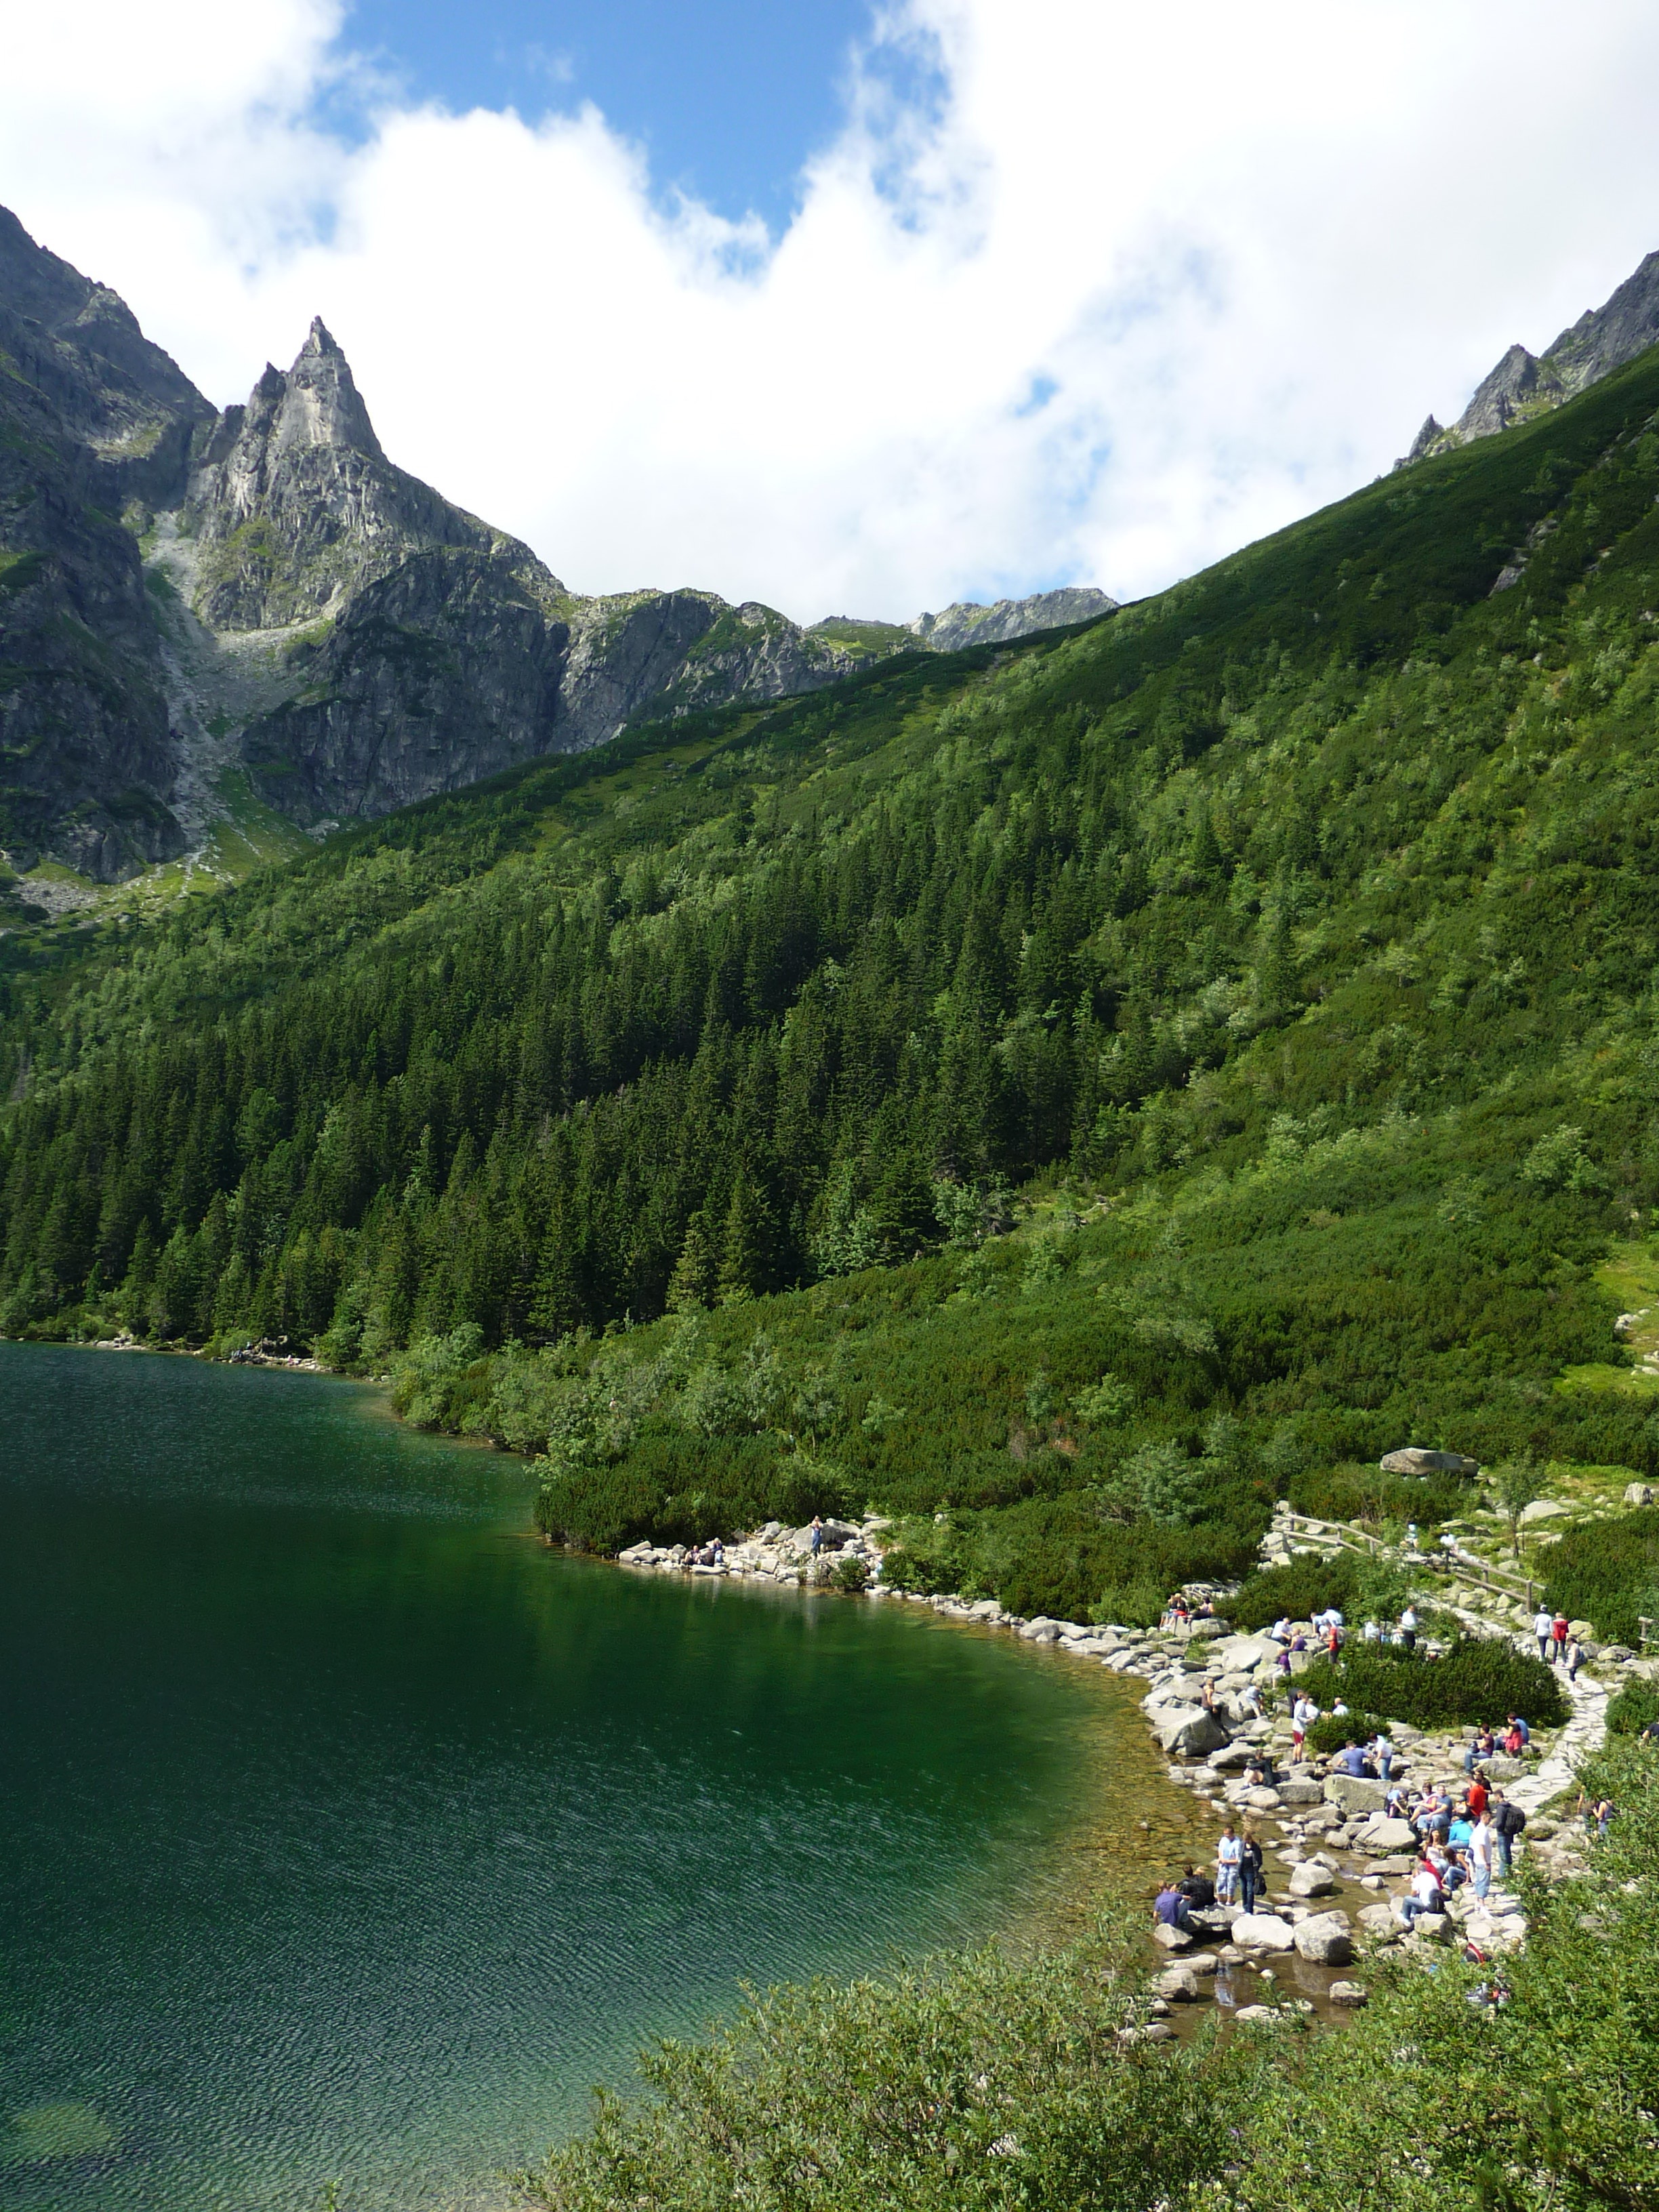
landscape, tree, nature, forest, wilderness, mountain, meadow, hill, flower, lake, river, valley, mountain range, monk, fjord, reservoir, highland, body of water, mountains, alps, plateau, loch, tatry, polish tatras, landform, tarn, the high tatras, mountain pass, morskie oko, geographical feature, mountainous landforms